William Oughtred

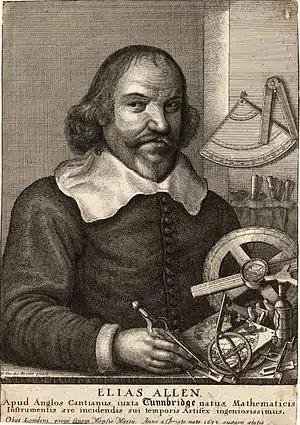
Elias Allen, by Hollar: Oughtred's instrument-maker

This projection answered his search, but then he had to invent theorems, problems and methods to calculate sections and intersections of large circles, which he could not find by instruments, not having access to any of sufficient size. In this way he drew out his findings, presenting one example to Bishop Thomas Bilson (who had ordained him), and another, in about 1606, to a certain noble lady, for whom he wrote notes for its use. In London, in spring 1618, Oughtred visited his friend Henry Briggs at Gresham College, and was introduced to Edmund Gunter, Reader in Astronomy, then occupying Dr Brooks's rooms. He showed Gunter his "Horizontall Instrument", who questioned him closely about it and spoke very approvingly. Soon afterwards Gunter sent him a print taken from a brass instrument made by Elias Allen, after Oughtred's written instructions (which Allen preserved). When, in 1632, Richard Delamain the elder claimed that invention for himself, William Robinson wrote to Oughtred: "I cannot but wonder at the indiscretion of Rich. Delamain, who being conscious to himself that he is but the pickpurse of another man's wit, would thus inconsiderately provoke and awake a sleeping lion..."